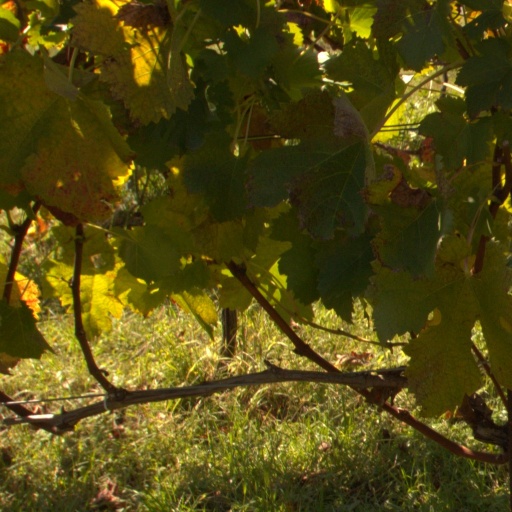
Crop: grape